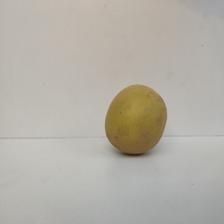
Size: Large